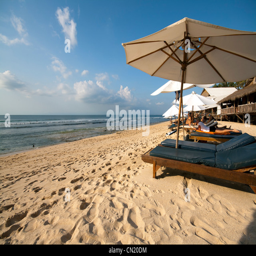
umbrellas and sun chairs at a quiet beach